Olivier Dassault

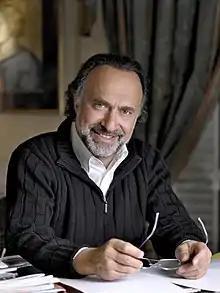
Dassault in 2013

Olivier Dassault (1 June 1951 – 7 March 2021) was a French politician and billionaire businessman, who served as a deputy in the National Assembly.